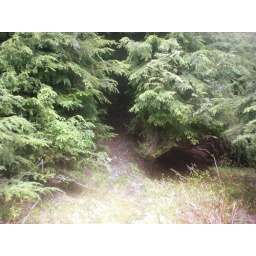
the way to the lake is in the trees